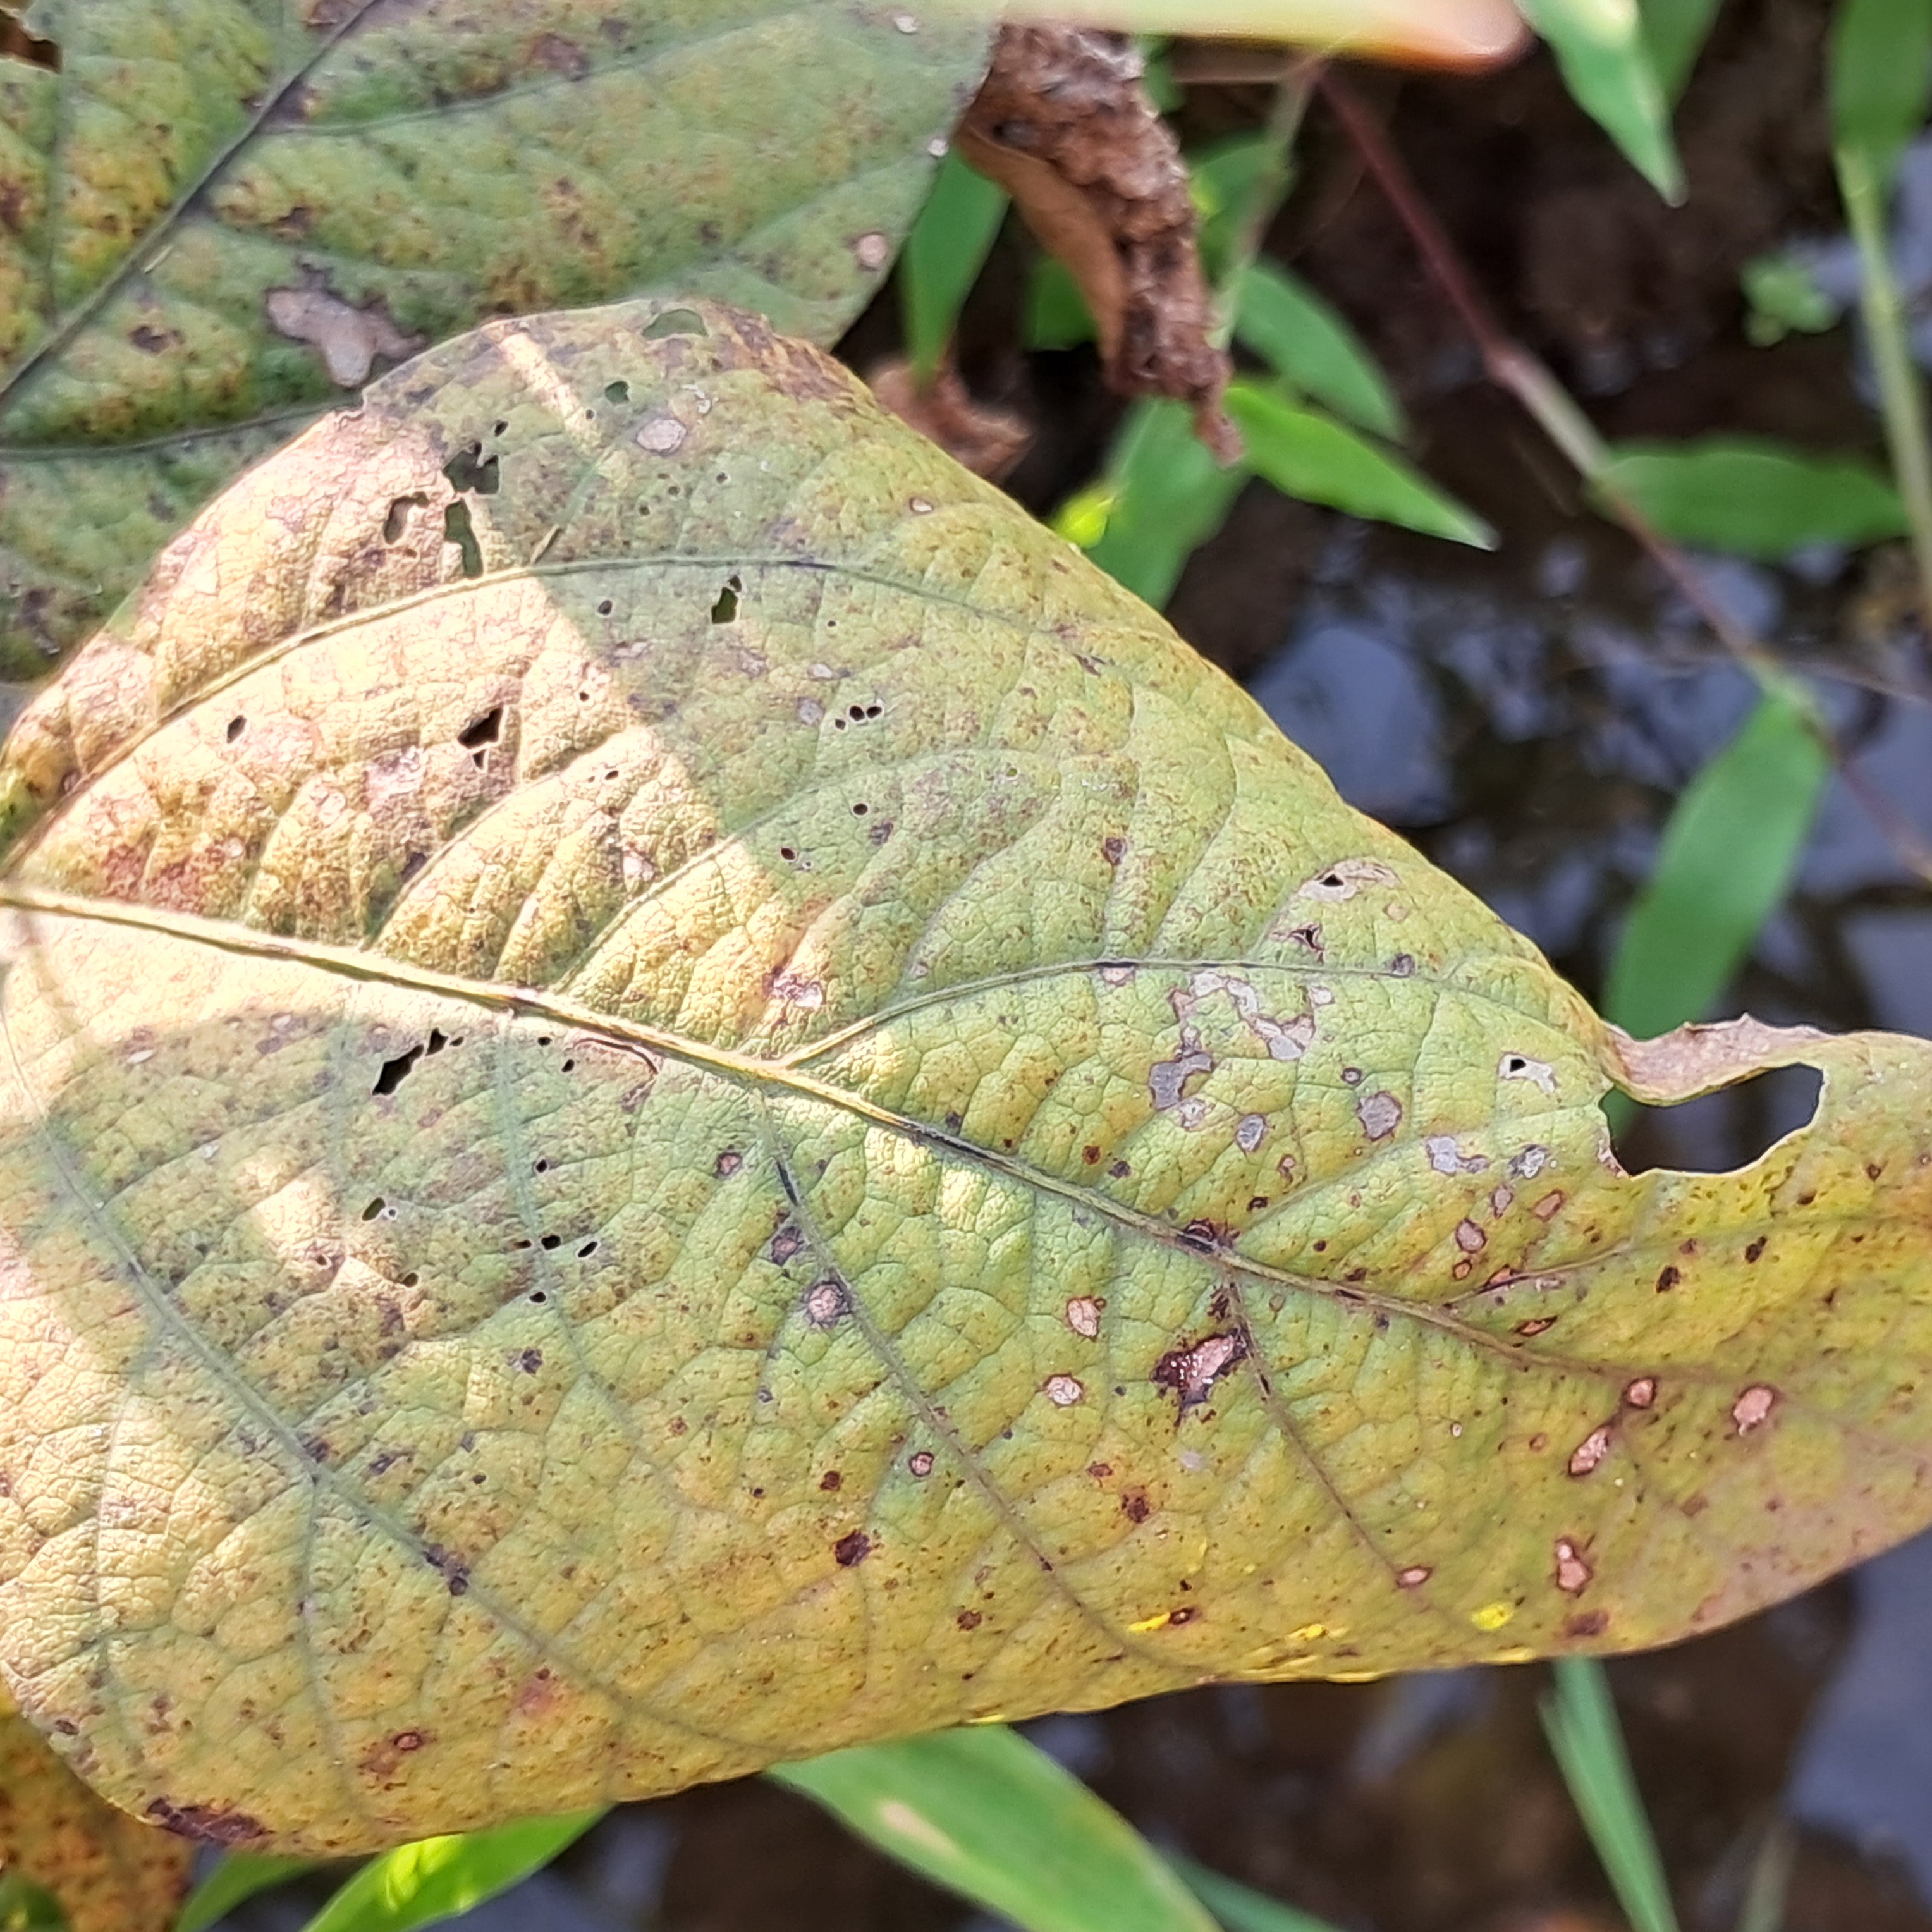
Label: Rust